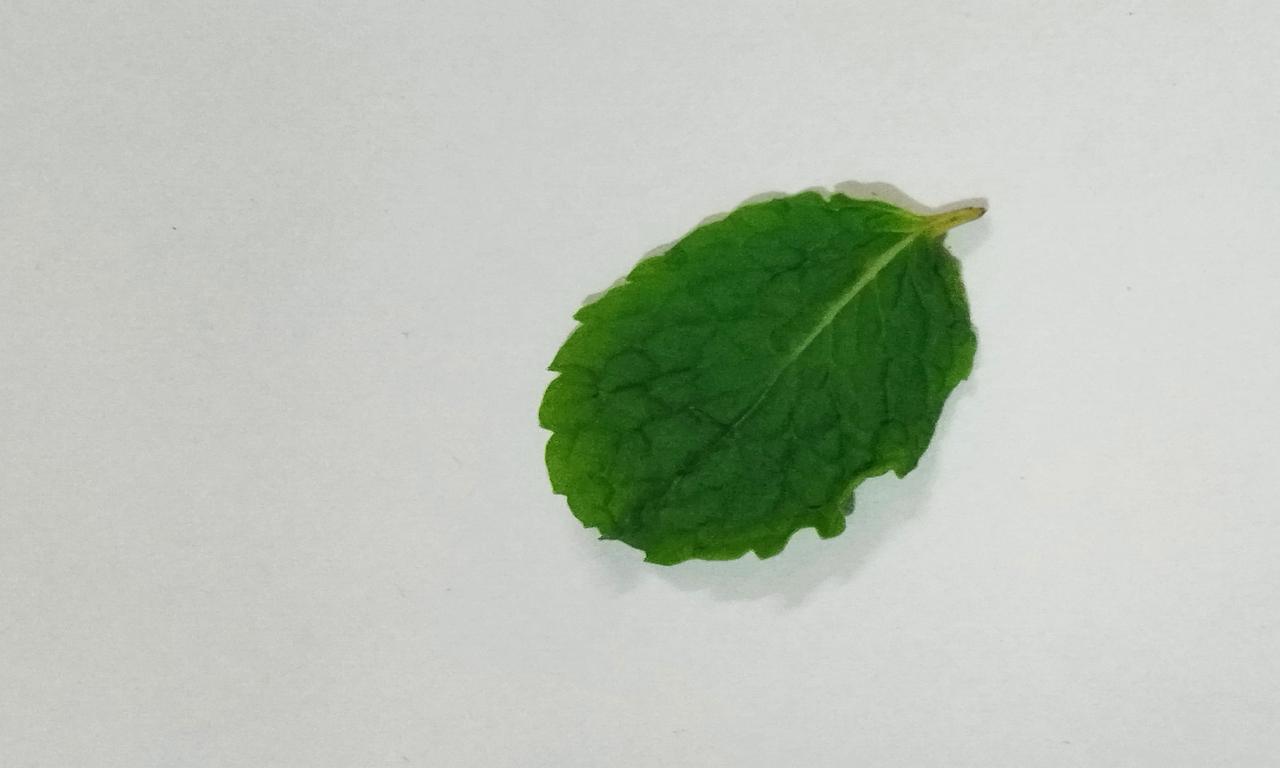
Label: Fresh